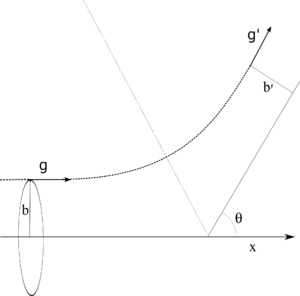
Schéma d'une interaction moléculaire élastique
À la fin du XIXᵉ siècle on connaît l'équation de Boltzmann qui régit la dynamique du milieu gazeux à l'échelle microscopique et les équations d'Euler
Le théorème H — parfois prononcé théorème Êta — est un théorème démontré par Boltzmann en 1872 dans le cadre de la théorie cinétique des gaz. Il décrit l'évolution vers l'équilibre thermodynamique d'un gaz satisfaisant à l'équation de Boltzmann et subissant des interactions élastiques. Selon ce théorème, il existe une certaine grandeur qui varie de façon monotone au cours du temps, pendant que le gaz relaxe vers l'état d'équilibre caractérisé par la loi de Maxwell pour les vitesses des particules du milieu. Cette quantité est l'opposée de l'entropie thermodynamique.
À la fin du XIXᵉ siècle on connaît l'équation de Boltzmann qui régit la dynamique du milieu gazeux à l'échelle microscopique et les équations d'Euler et de Navier-Stokes pour le niveau macroscopique. Le passage d'une échelle à l'autre constitue une partie du sixième problème de Hilbert. David Hilbert, auteur des énoncés des problèmes jugés majeurs à la fin du XIXᵉ siècle pose les bases d'une méthode sous forme d'un développement qui porte son nom. Il faudra attendre quelques années pour que Sydney Chapman et David Enskog proposent simultanément et indépendamment en 1916 et 1917 une solution à ce problème par une méthode de perturbation consistant à définir la solution sous forme de série de fonctions de distribution en fonction d'un « petit paramètre » assimilable au nombre de Knudsen.
Les intégrales de collision sont des quantités qui interviennent dans le calcul des propriétés de transport des gaz et qui font le lien avec le niveau microscopique décrit par le potentiel d'interaction entre deux particules.